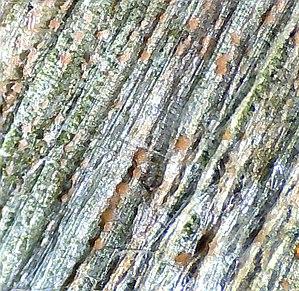
Gros plan sur Monographella nivalis dans une pelouse à Brno Komín (République tchèque)